Aithe Enti

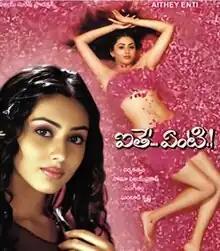
DVD Cover

Aithe Enti is a 2004 Indian Telugu-language thriller film directed by Soma Vijay Prakash and starring Namitha, newcomer Steven Kapoor, and Mohit Chadda. The film was criticised for adding vulgar scenes to the forty-five minute screenplay.